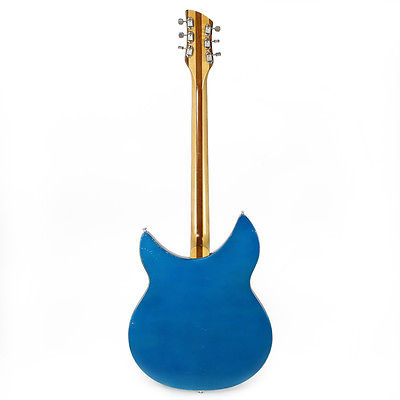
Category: toaster